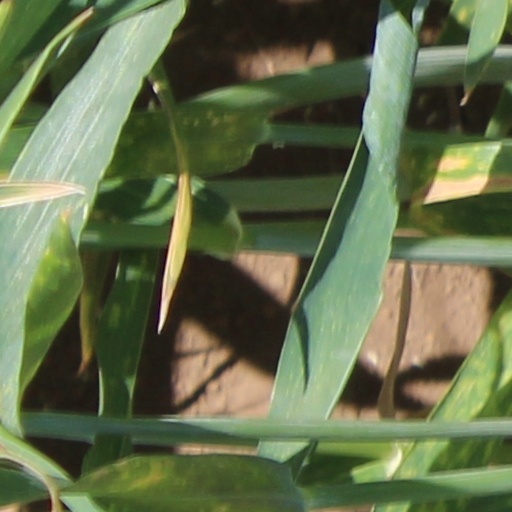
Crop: wheat